Playoff beard

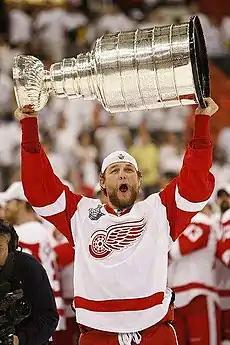
A bearded Darren McCarty hoisting the Stanley Cup with the Detroit Red Wings in 2008.

A playoff beard is the superstitious practice of male athletes not shaving their beards during playoffs. Playoff beards were introduced by ice hockey players participating in the Stanley Cup playoffs, and are now a tradition in many sports leagues. Many fans of professional sports teams also grow playoff beards. The player stops shaving when his team enters the playoffs and does not shave until his team is eliminated or wins the Stanley Cup (or equivalent championship).